Aaron Miles (basketball)

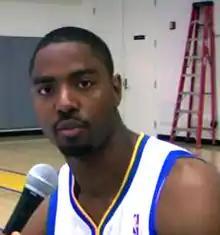
Aaron Miles at Golden State Warriors 2010 Media Day

Aaron Marquez Miles (born April 13, 1983) is an American basketball coach and former player working as an assistant coach for the New Orleans Pelicans of the National Basketball Association (NBA). He played college basketball for the Kansas Jayhawks and had a brief stint in the National Basketball Association (NBA) with the Golden State Warriors. Standing at , he played at the point guard position. Miles was previously an assistant coach for the Florida Gulf Coast Eagles and a head coach for the Santa Cruz Warriors of the NBA G League. In 2019, he was hired as a player development coach with the Golden State Warriors.